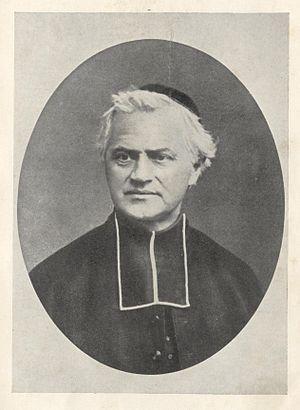
Joseph Guerber est un écrivain et un journaliste.